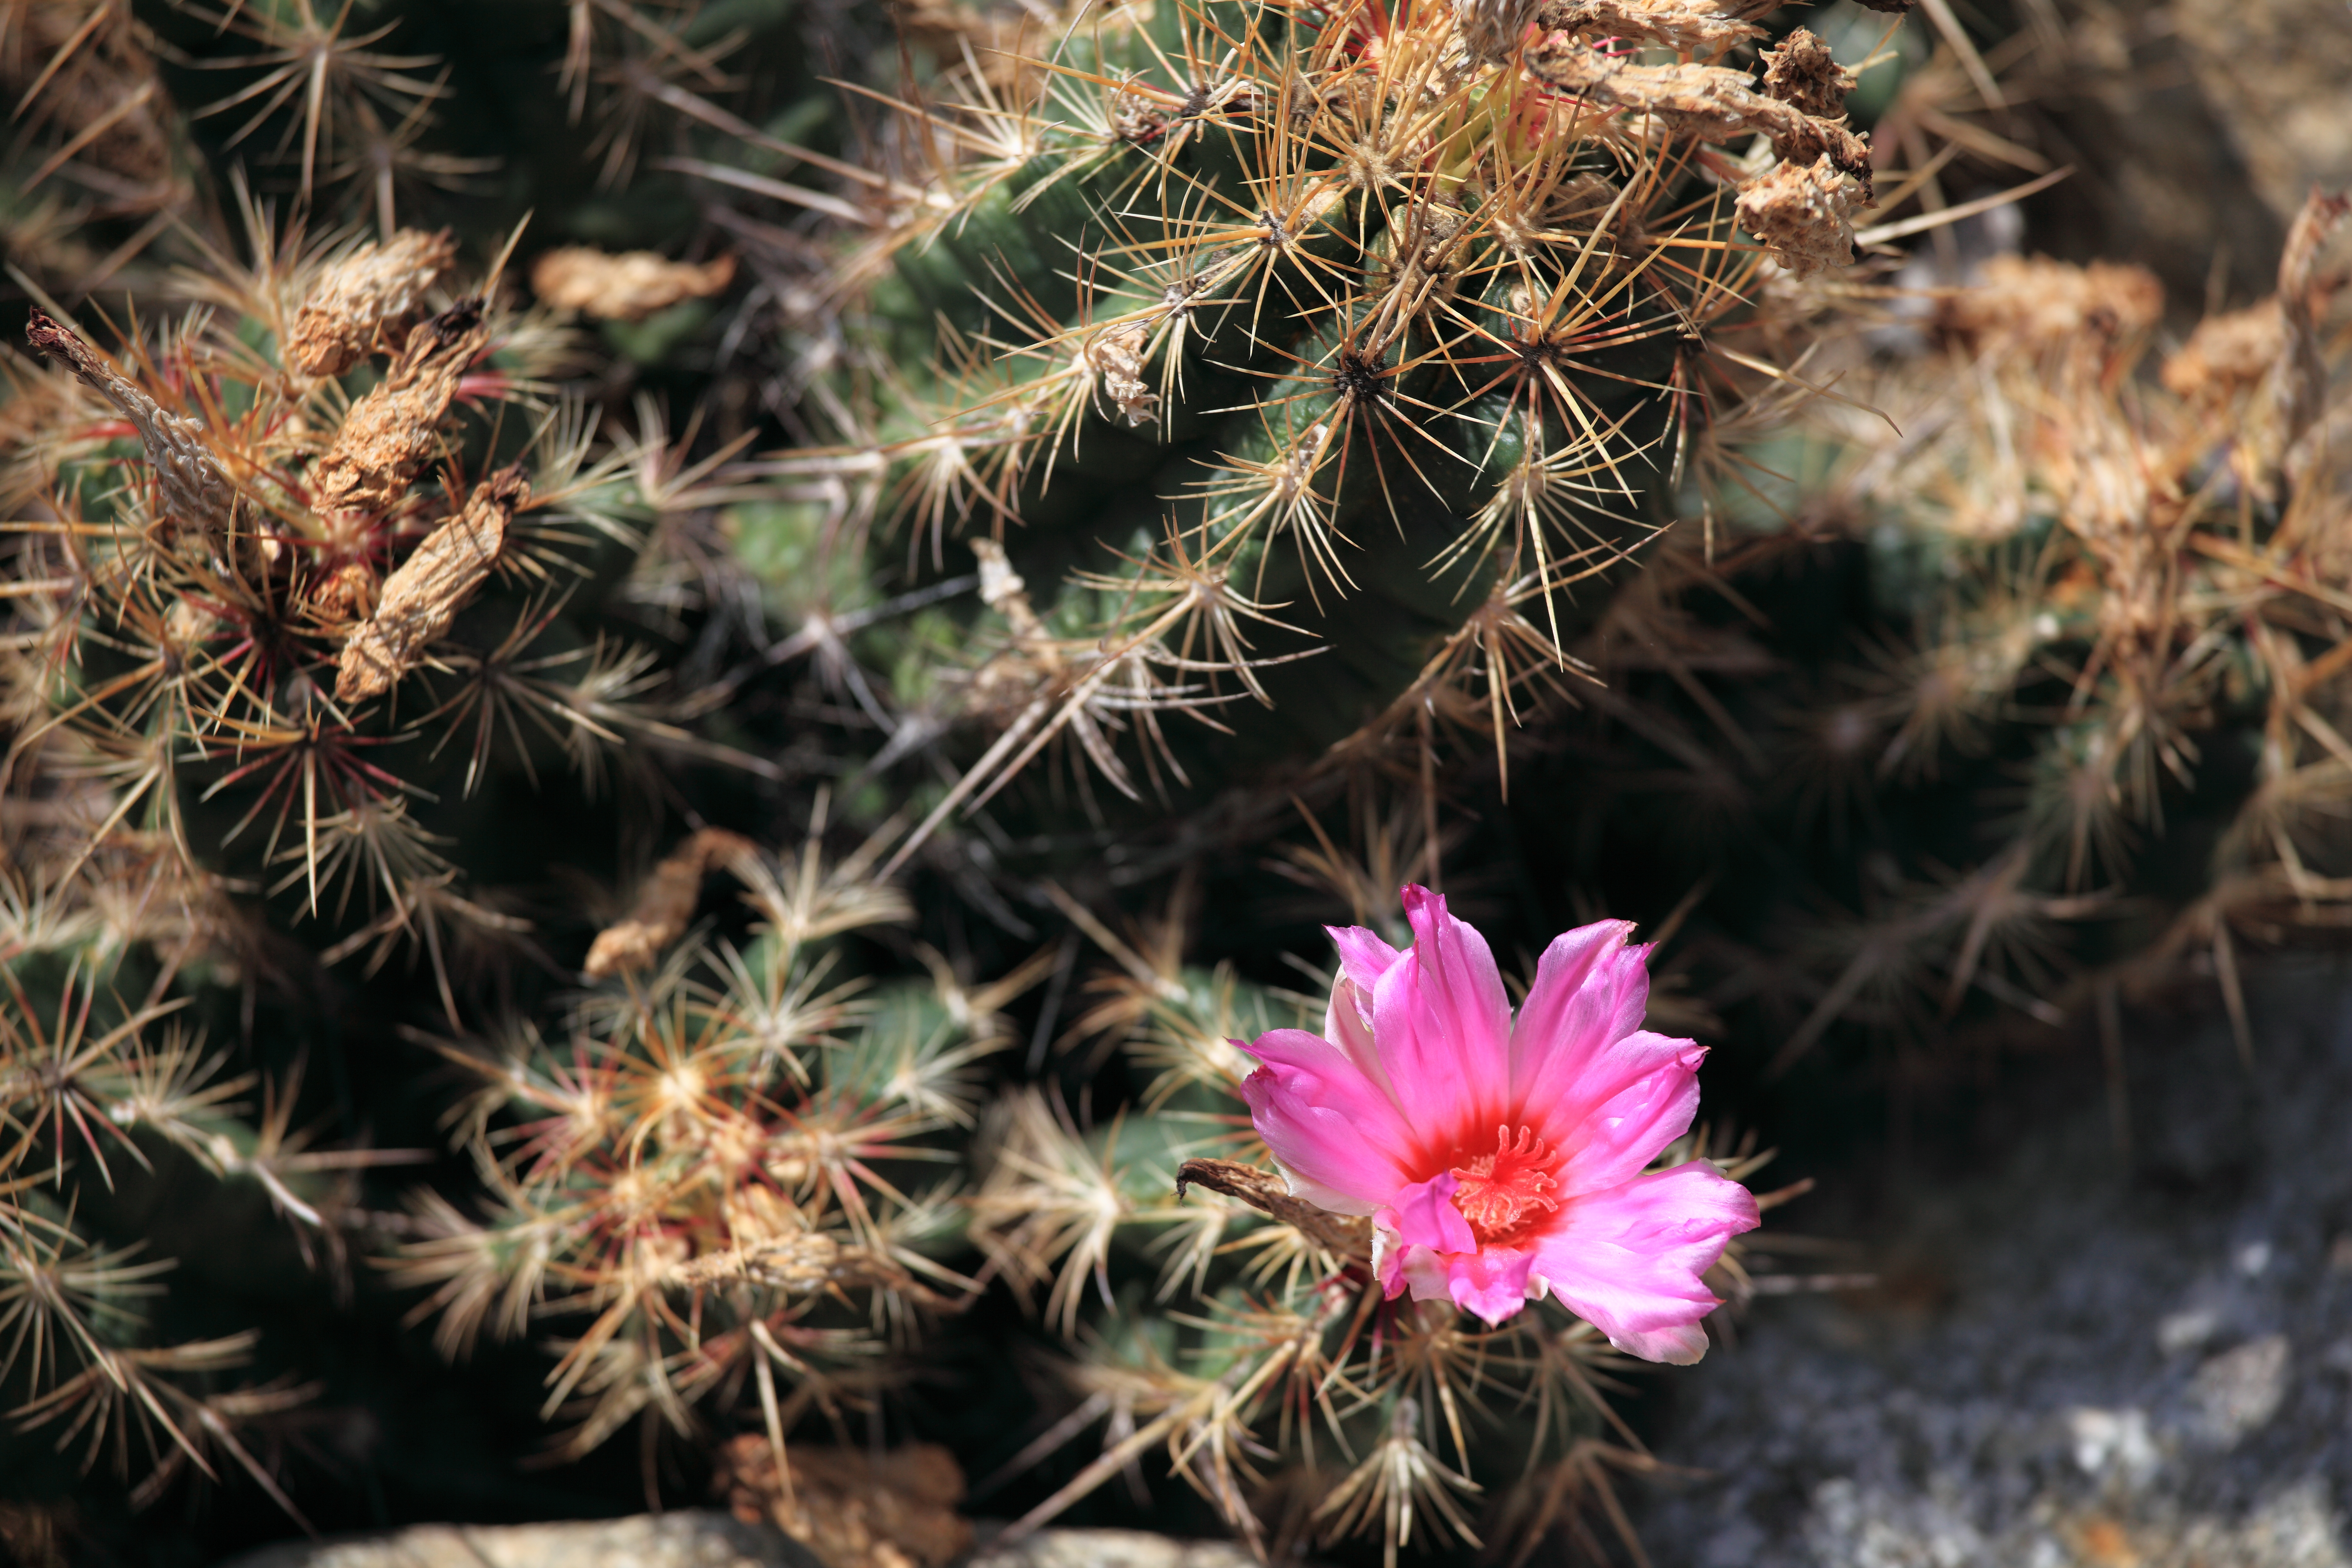
cactus, plant, flower, high, botany, flora, 5d, hires, markii, caryophyllales, hi, res, resolution, bicolor, macro photography, flowering plant, thelocactus, taxonomy binomial thelocactusbicolo, land plant, thorns spines and prickles, hedgehog cactus